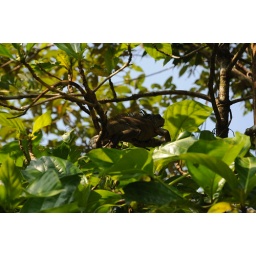
Basilisk in a tree outside the kitchen